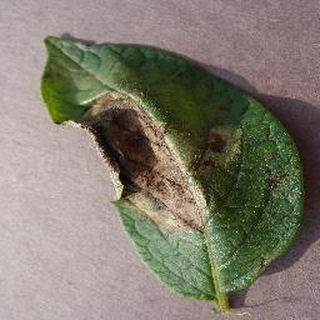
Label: potato_late_blight